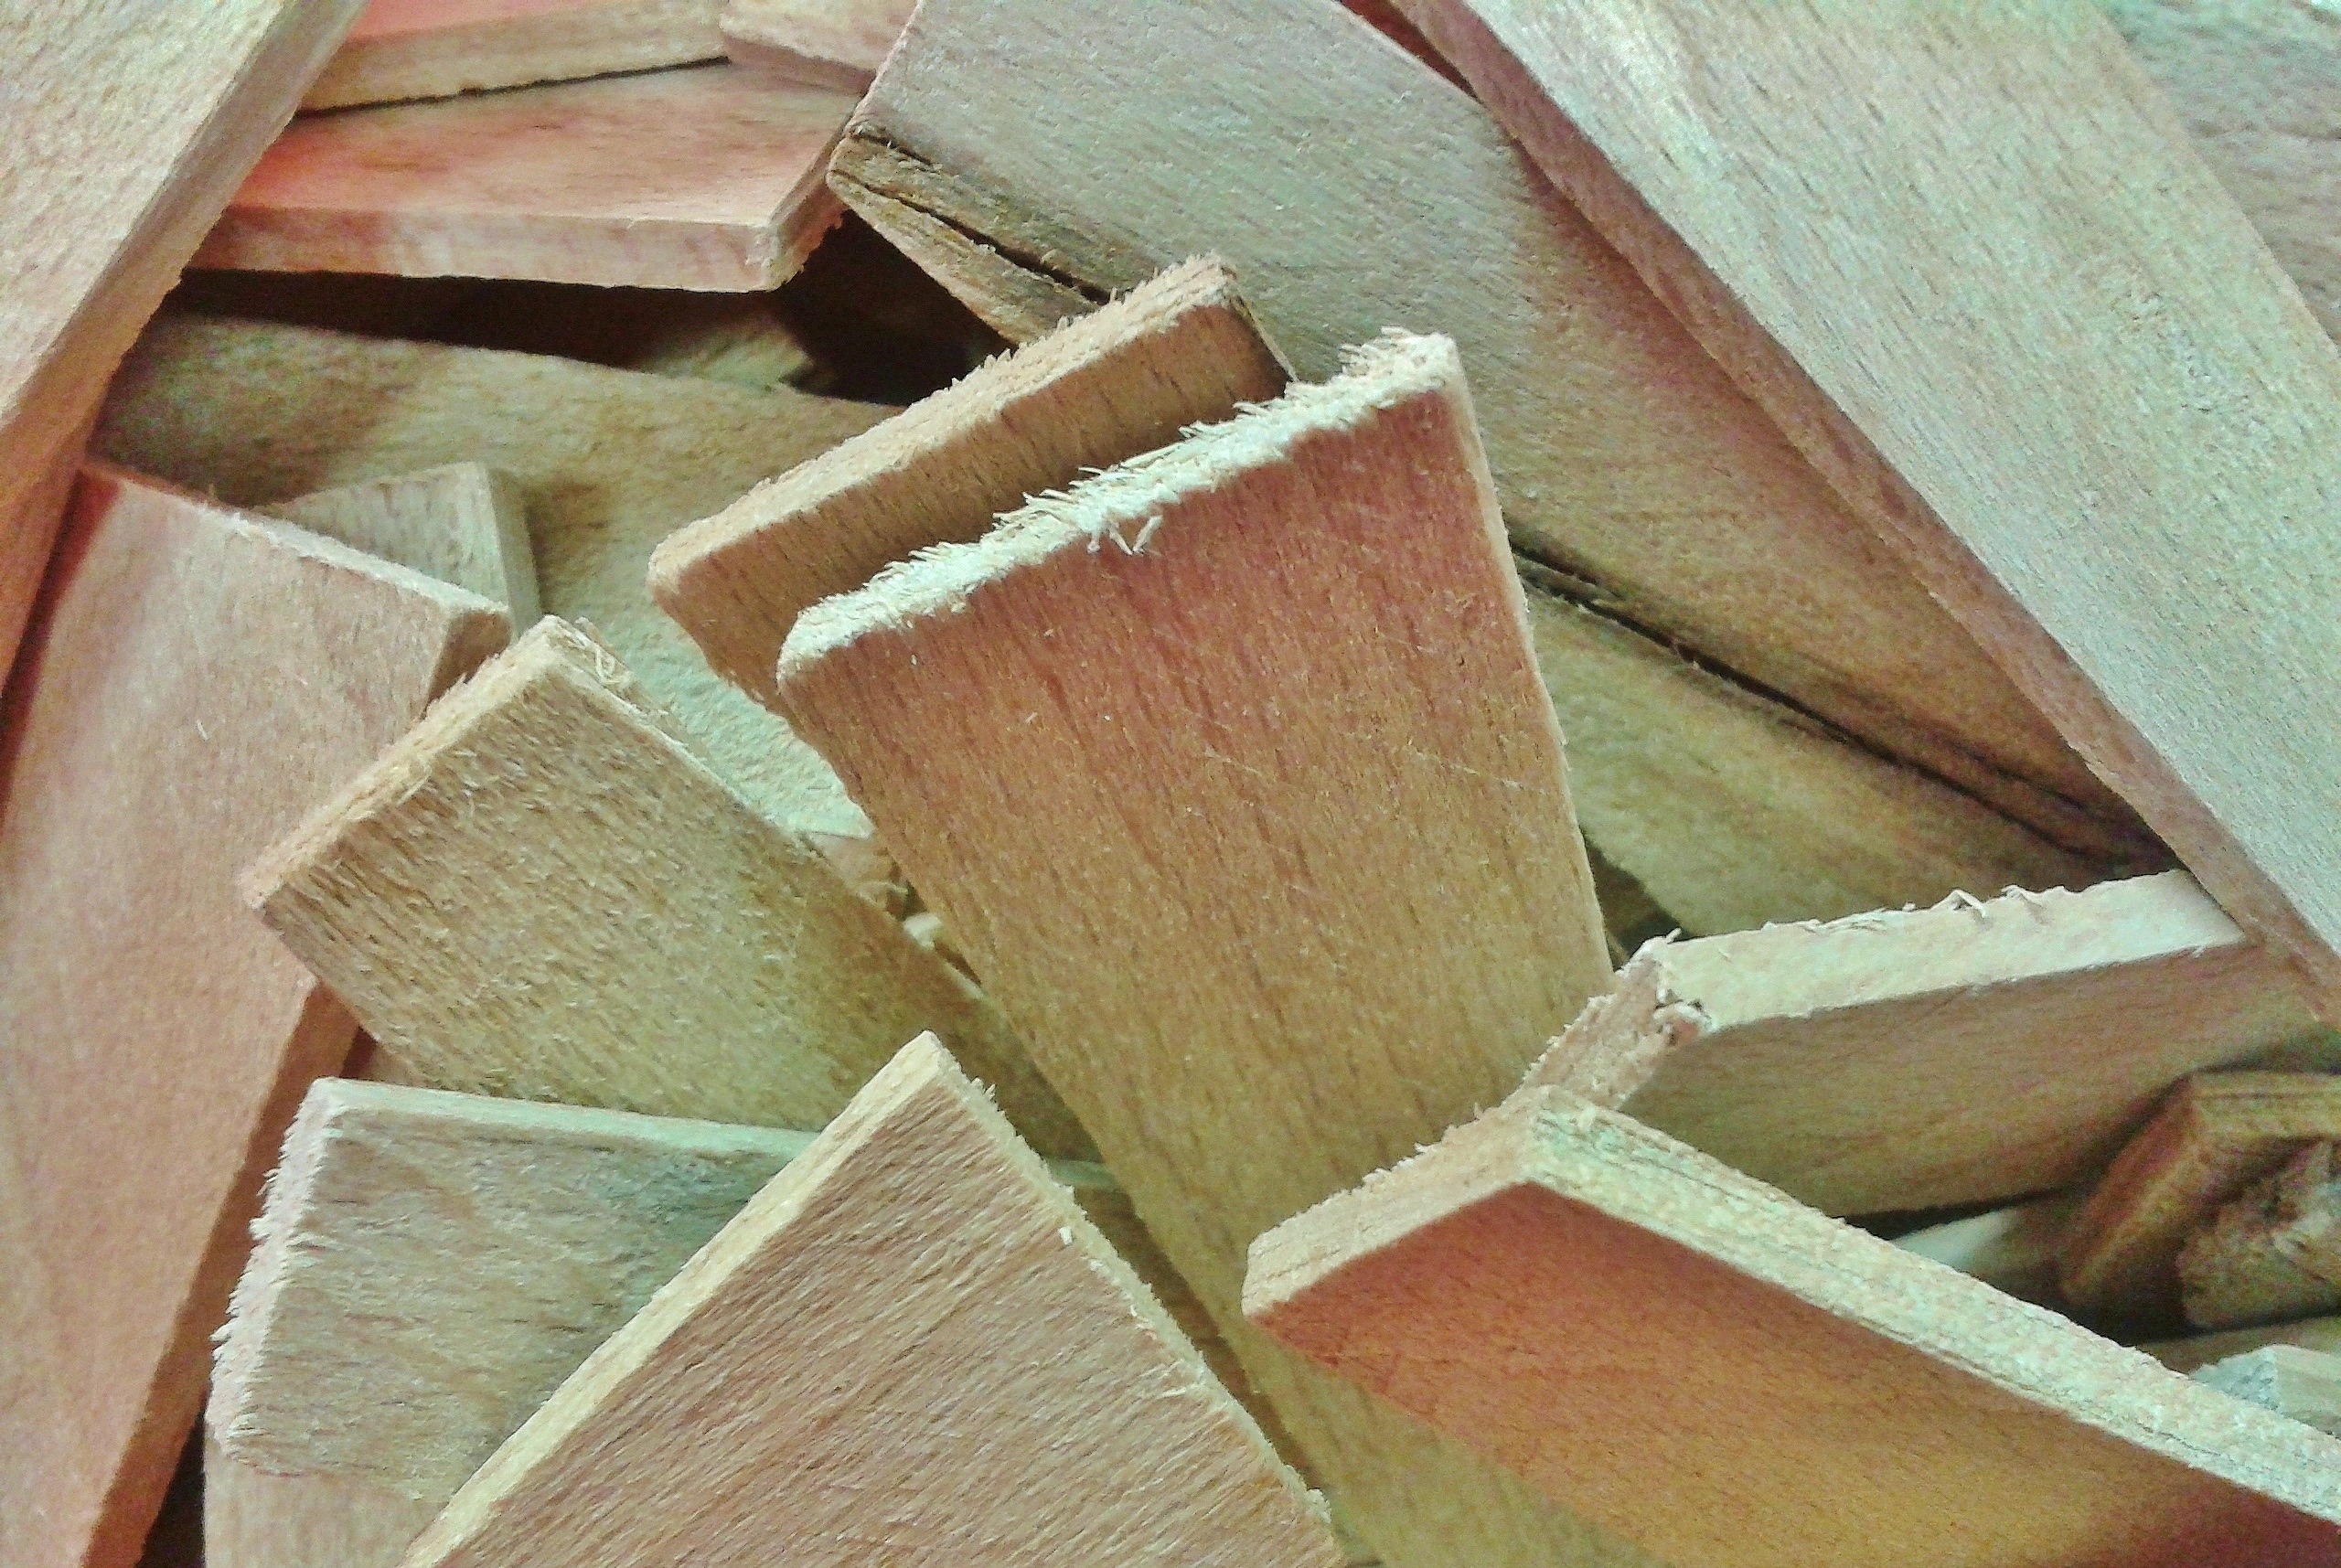
wood, grain, floor, artistic, craft, lumber, hardwood, accessories, images, carving, mess, many, wedge, canvas, quantitative, flooring, plywood, wood form, stretcher, painter utensils, man made object, wedges, wood stain, wooden wedges, wedges of, artist accessories